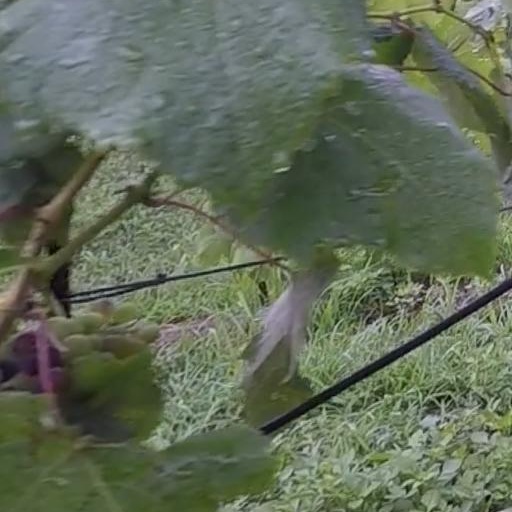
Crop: grape